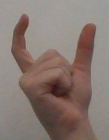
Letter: nun